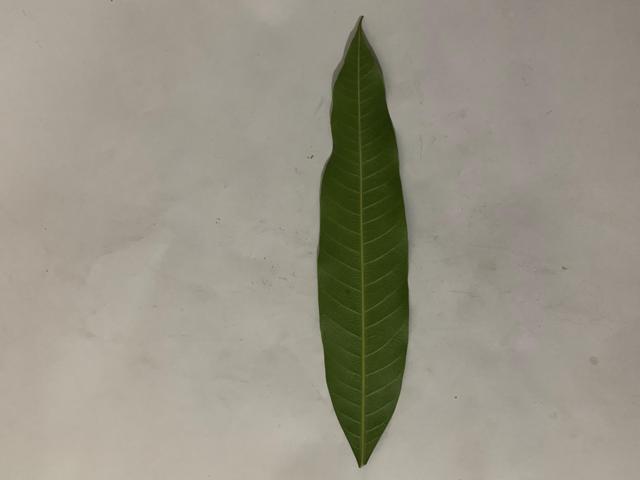
Mango leaf variety: Banana